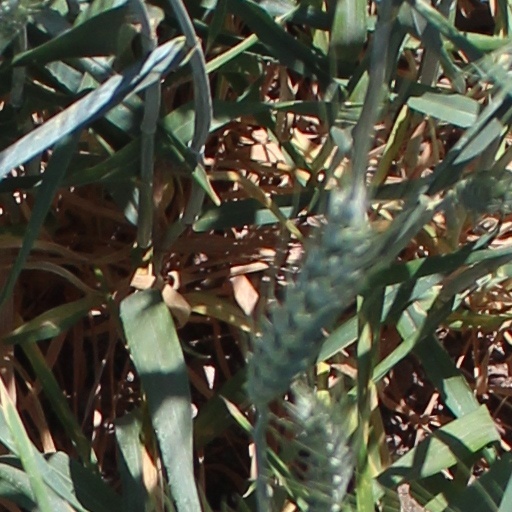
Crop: wheat